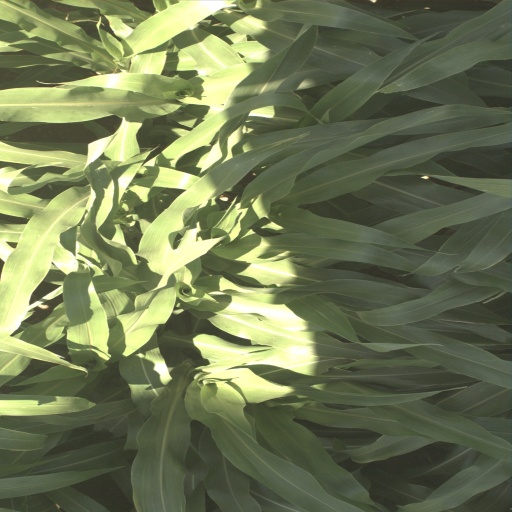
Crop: sorghum